Religion in Germany

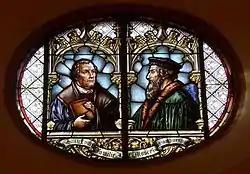
Glass window in the town church of Wiesloch with Martin Luther and John Calvin commemorating the 1821 union of Lutheran and Reformed churches in the Grand Duchy of Baden

From 1545 the Counter-Reformation began in Germany. Much of its impetus came from the newly founded (in 1540) Jesuit order. It restored Catholicism to many areas, including Bavaria. The Holy Roman Empire became religiously diverse; for the most part, the states of northern and central Germany became Protestant (chiefly Lutheran, but also Calvinist/Reformed) while the states of southern Germany and the Rhineland largely remained Catholic. In 1547 the Holy Roman Emperor Charles V defeated the Schmalkaldic League, an alliance of Protestant rulers. The Peace of Augsburg in 1555 brought recognition of the Lutheran faith. But the treaty also stipulated that the religion of a state was to be that of its ruler ("cuius regio, eius religio").